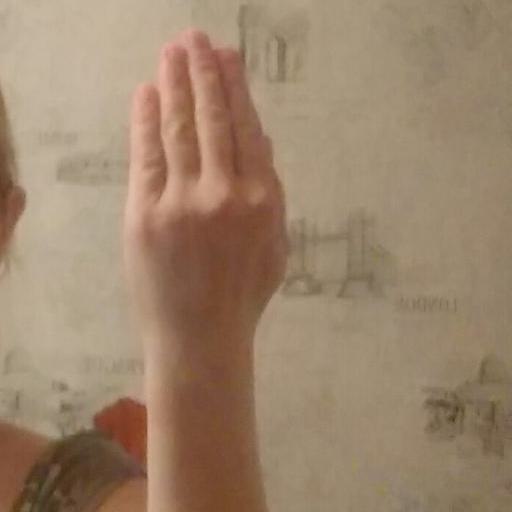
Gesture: stop_inverted